Fan mail

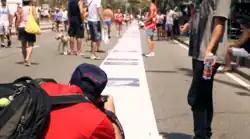
Madonna fandom of Brazil created the world's biggest fan letter ("pictured") in 2012.

Fan mail is mail sent to a public figure, especially a celebrity, by their admirers or "fans". In return for a fan's support and admiration, public figures may send an autographed poster, photo, reply letter, or note thanking their fans for their encouragement, gifts, and support. Fan mail sent to public figures can be through postal mail, email, social media, and other platforms that allow fans and users to communicate with their favorite public figures.